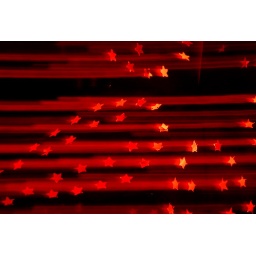
at the window ... inside ... moving the camera in front of an big christmas star made of paper